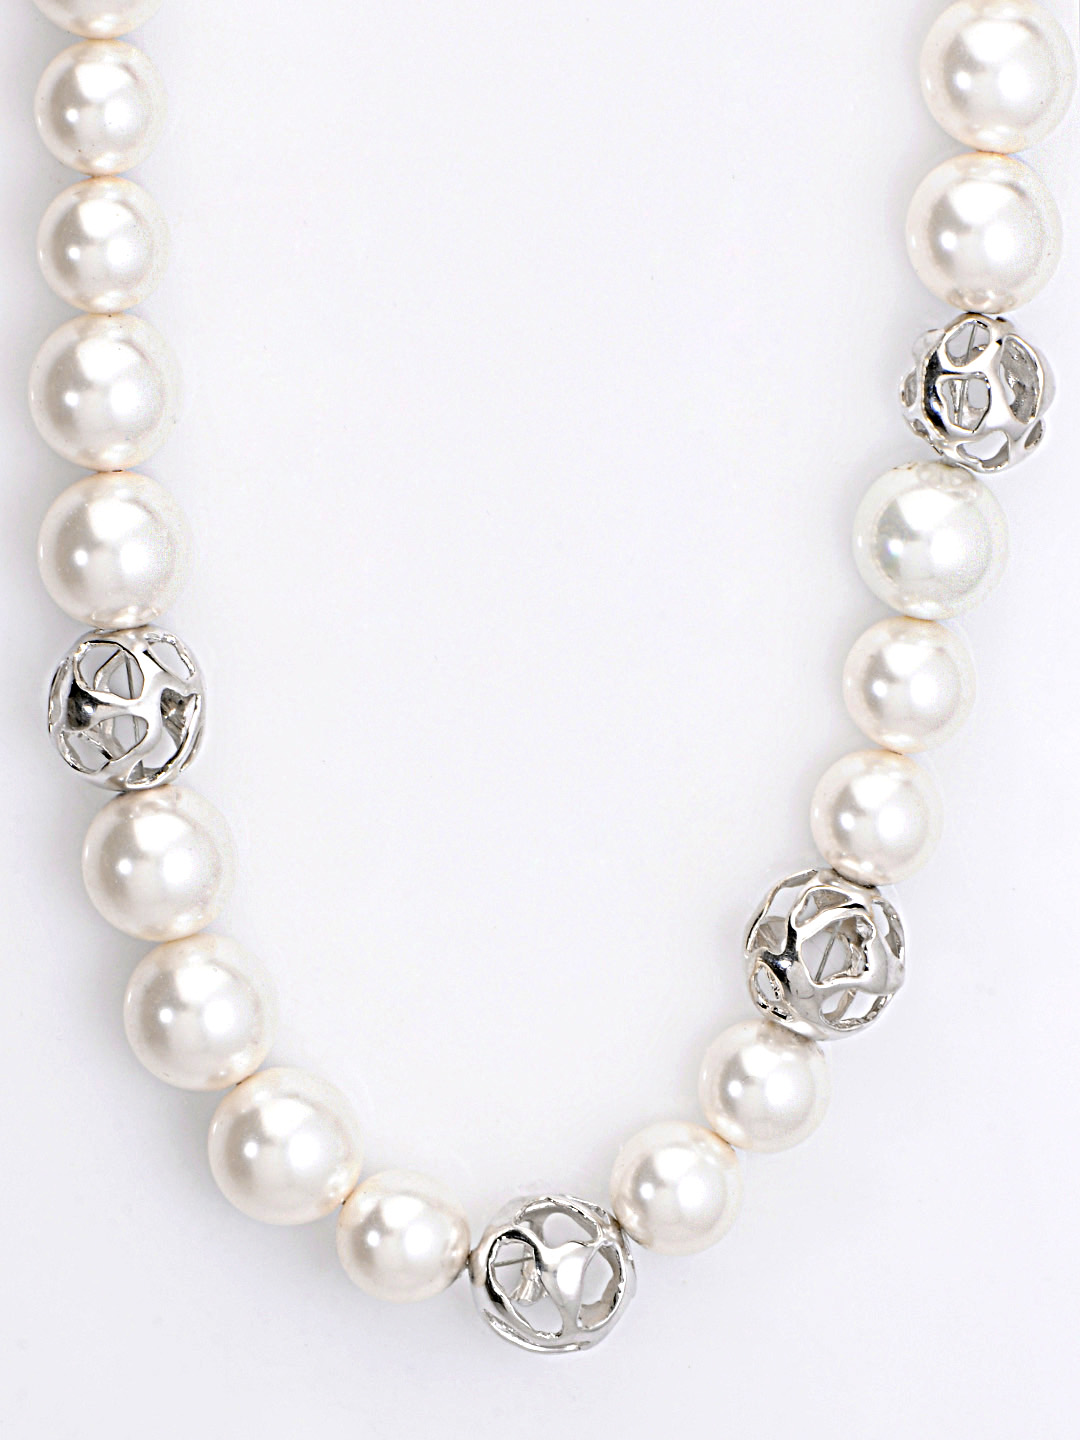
Lencia White Swarovski Pearl Necklace
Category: Accessories / Jewellery / Necklace and Chains
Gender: Women
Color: White
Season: Fall 2012
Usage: Casual